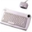
Label: keyboard